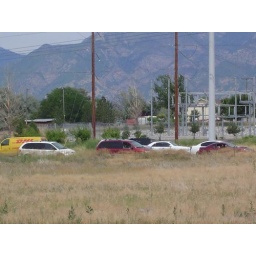
Fire in the field behind my house